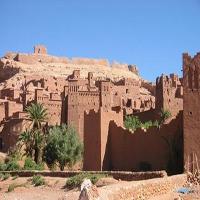
Weather: sun or clear